Lion New Zealand (sailing yacht)

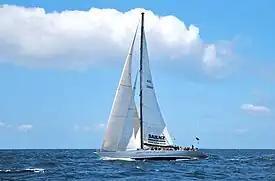
Lion New Zealand

Lion New Zealand is a former New Zealand racing maxi designed for the 1985-86 Whitbread Round the World Yacht Race and winner (line honours) of the 1984 Sydney to Hobart Yacht Race.